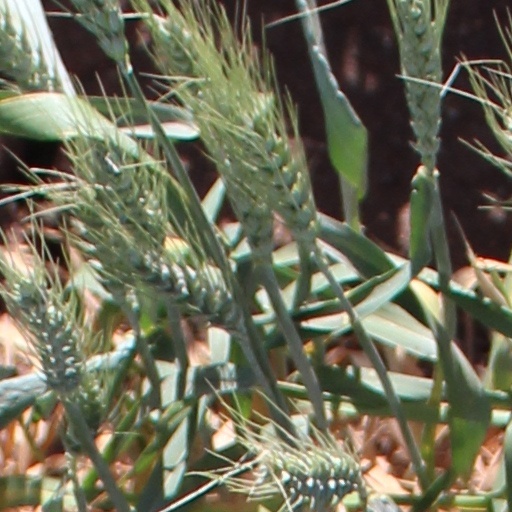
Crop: wheat